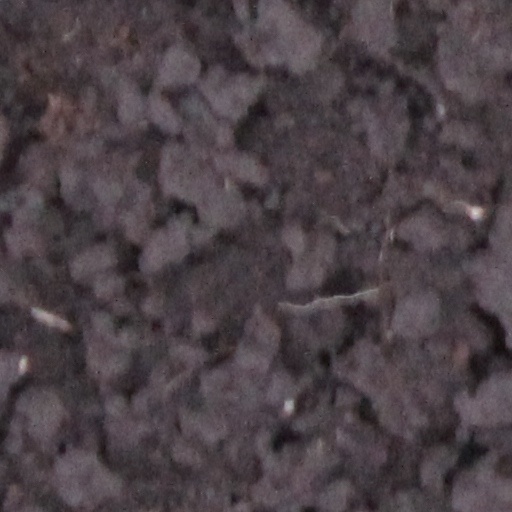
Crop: wheat